Tornadoes of 2014

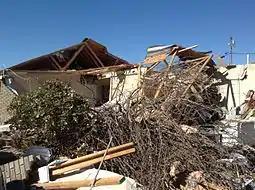
High-end EF2 damage to a house in Fort Payne, Alabama.

A large shortwave trough progressed across the northern Plains on February 20, with an associated surface low-pressure area contributing to a blizzard across Michigan and Wisconsin. Within the warm sector of the cyclone, modest instability and moisture, as well as sufficient forcing along a cold front, initiated the development of a squall line across the Ohio River Valley and Mississippi River Valley by the afternoon. Strong wind shear led to widespread damaging wind reports in addition to over two dozen tornadoes across the Midwestern and Southern United States, four of which were rated EF2 on the Enhanced Fujita scale. The first two EF2s affected rural areas in Illinois near the towns of Martinsburg and Pana, damaging several farms.